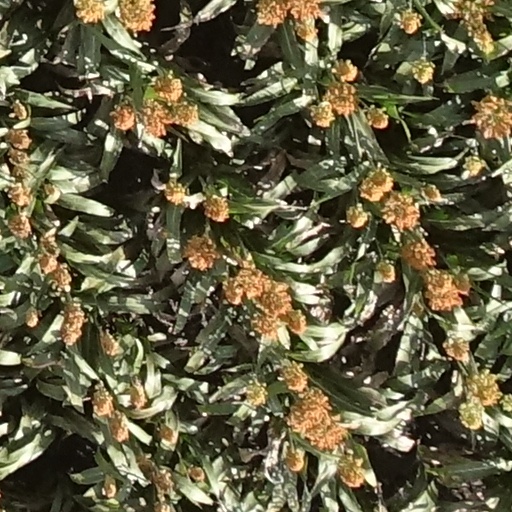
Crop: sorghum